Folehavegård

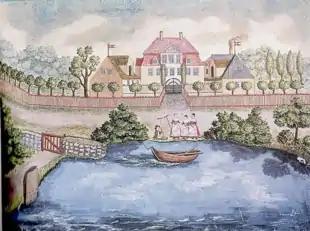
The King's Pond painted by Jean-Françoìs de Dompierre de Jonquières in c. 1800.

In September 1798, Classon sold Folehavegård for 12, 000 rigsdaler to Paulin-Philippe-Henri de Dompierre de Jonquils. Jonquières belonged to Vopenhagen's reformed congregation. He was the brother-in-law of Frédéric de Coninck.